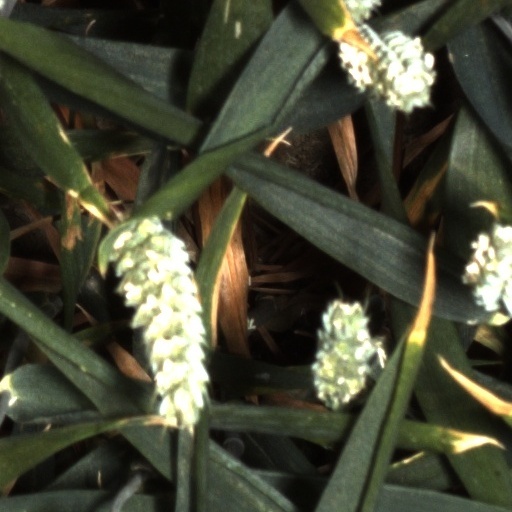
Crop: wheat